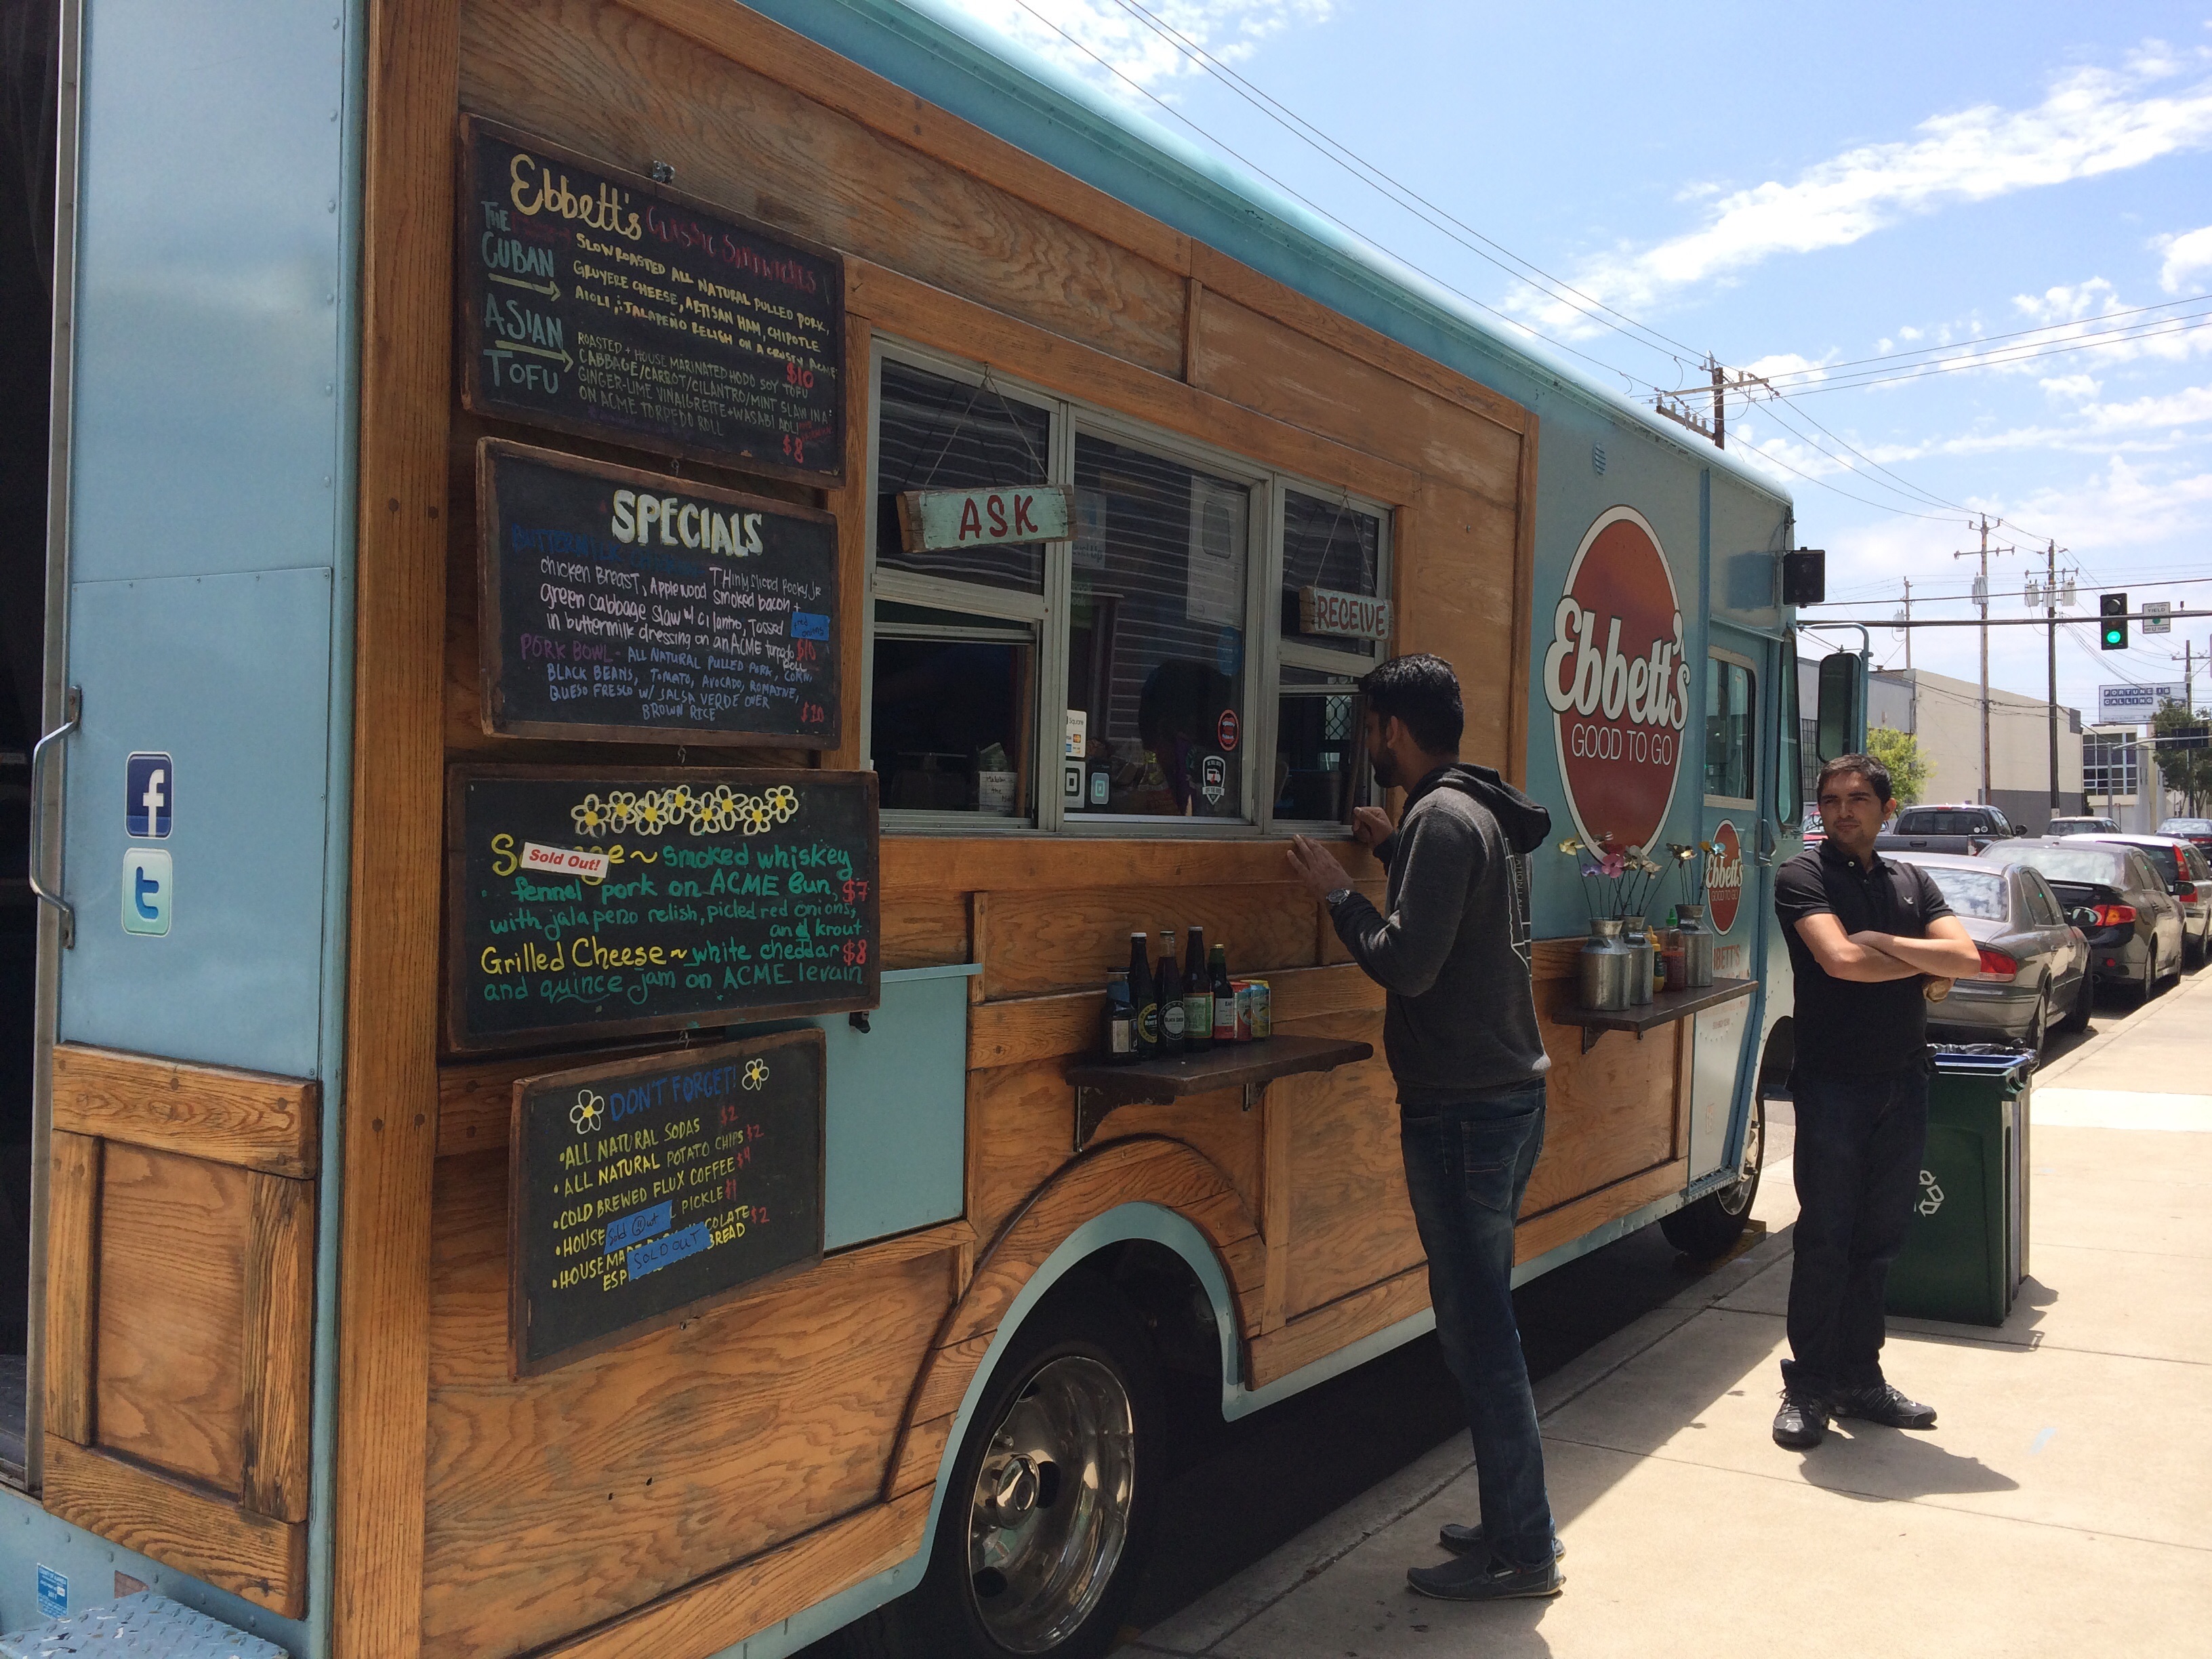
car, advertising, transport, truck, food, vehicle, public transport, bus, taco, land vehicle